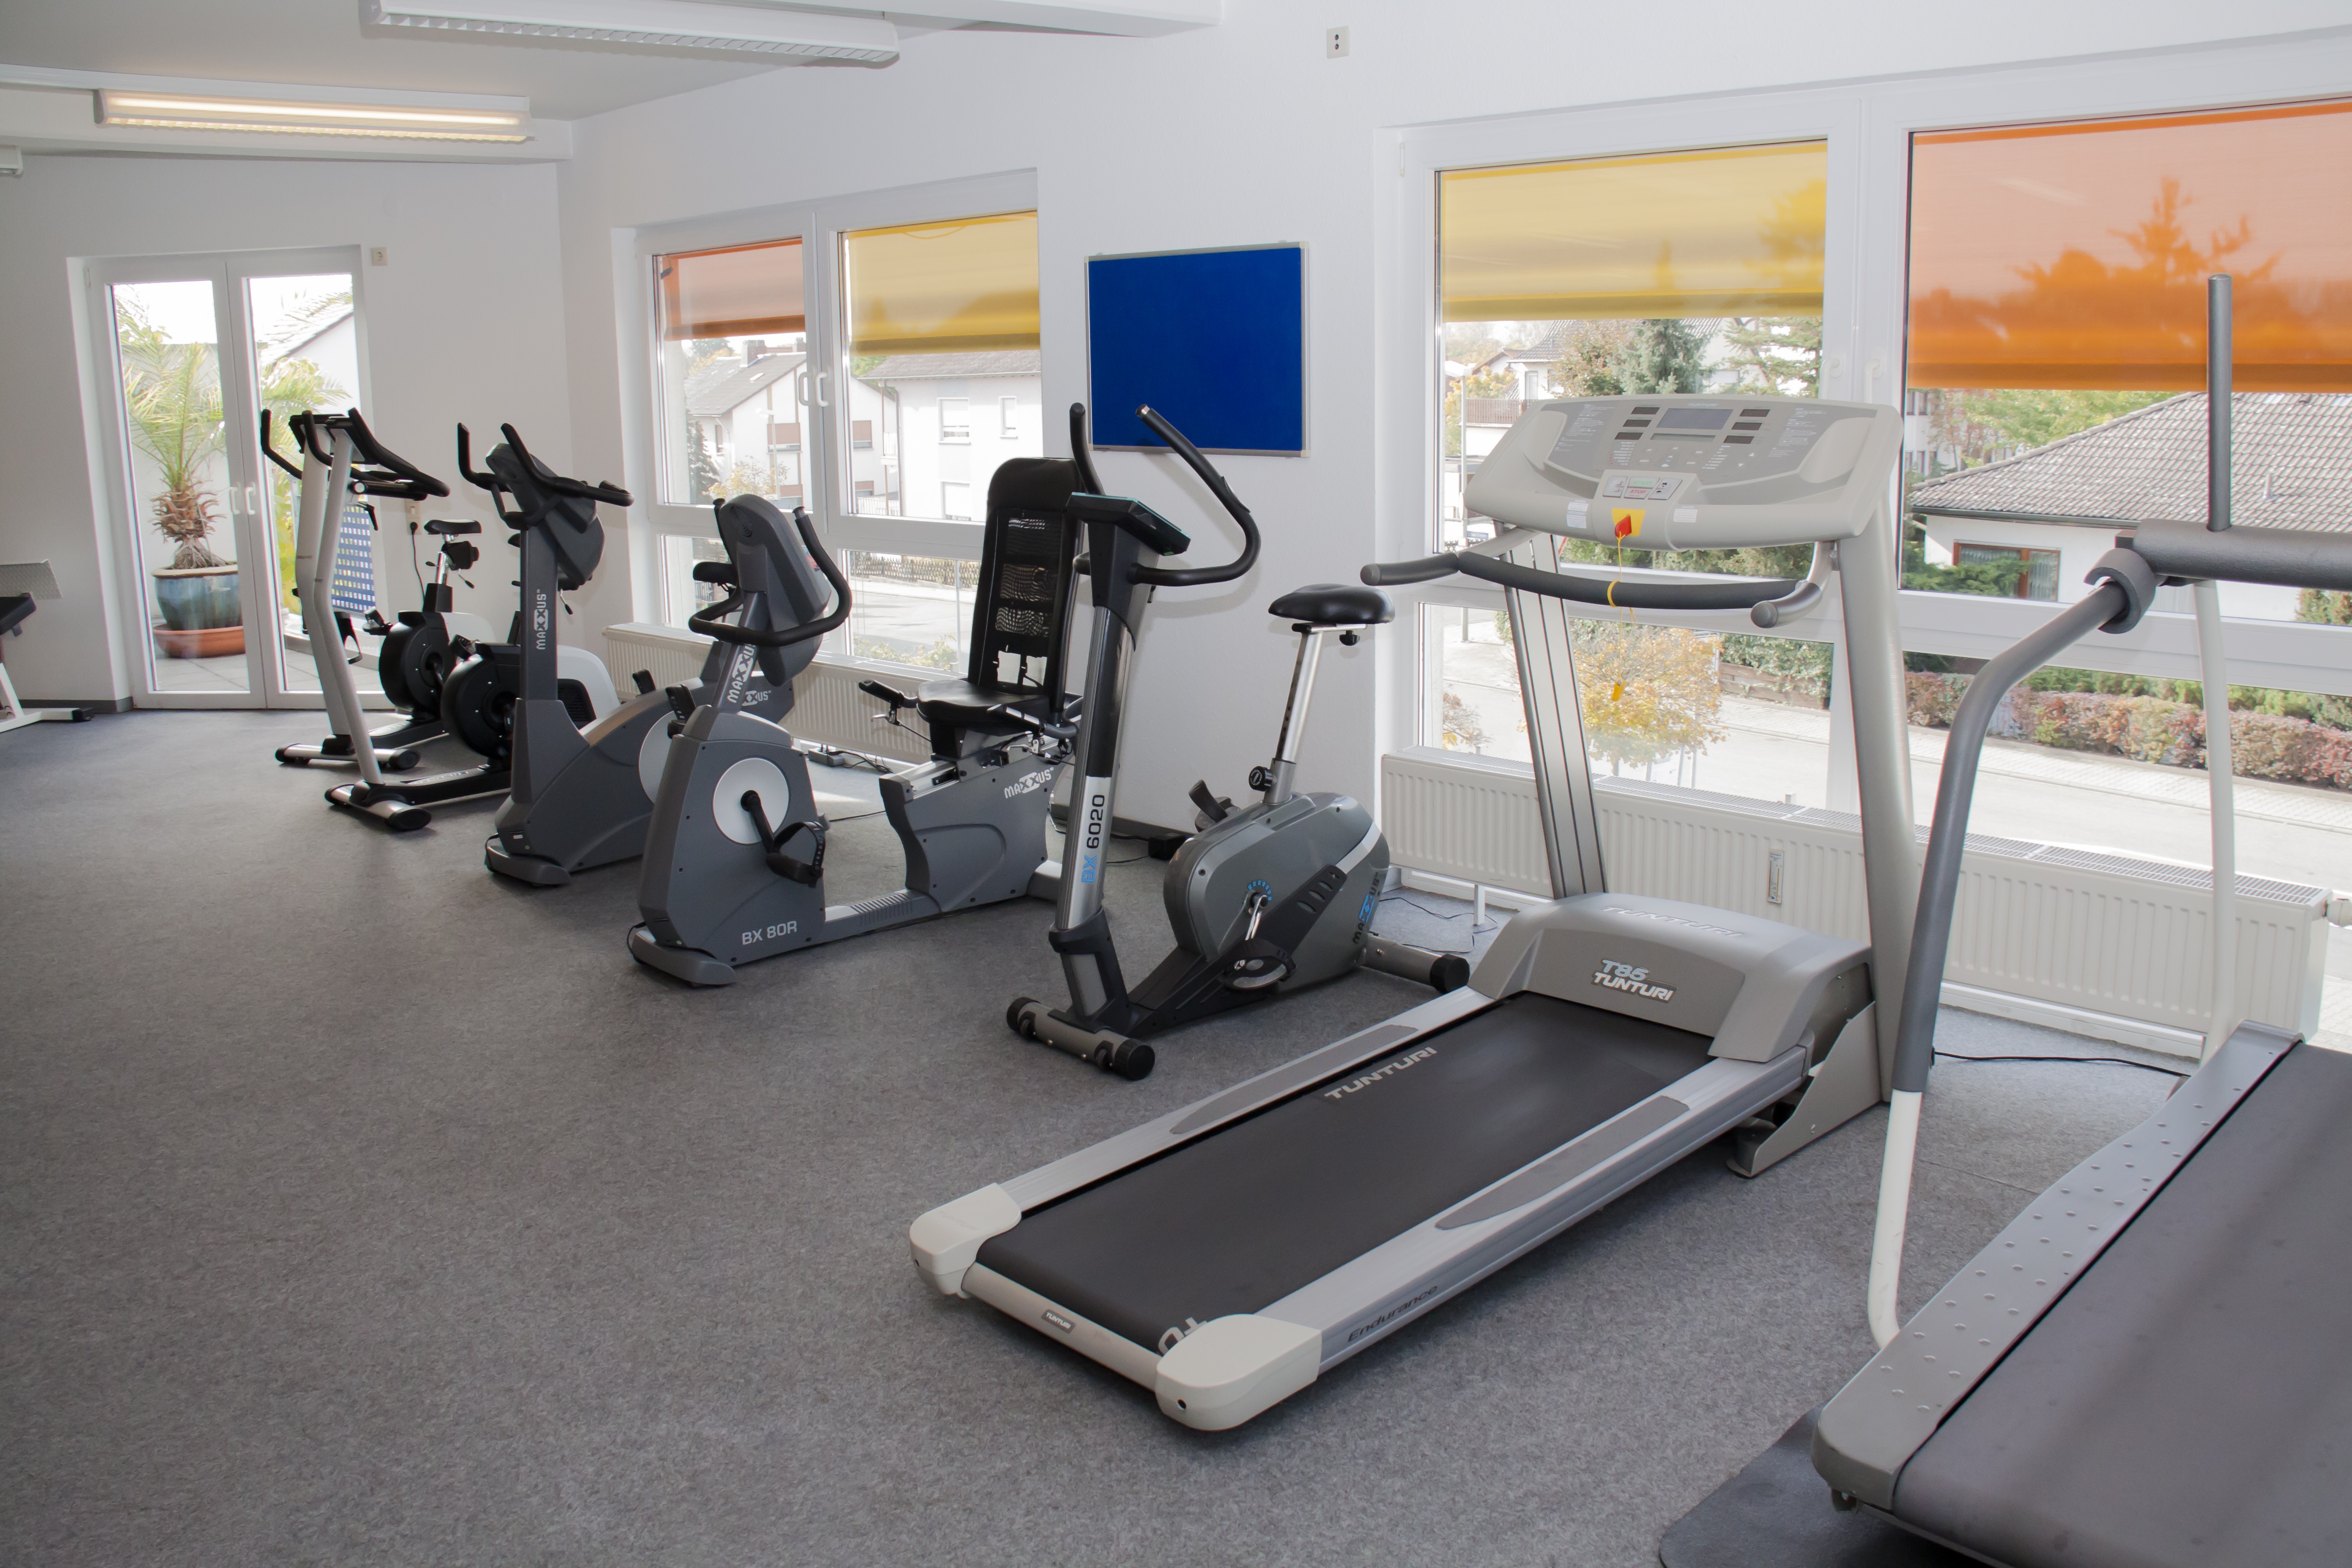
structure, sport, room, fitness, gym, race track, treadmill, fitness studio, sport venue, exercise machine, ergo trainer